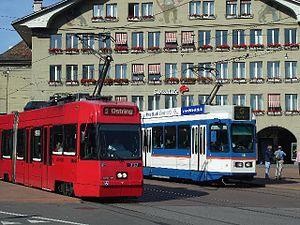
Le transport ferroviaire en Suisse se caractérise par un réseau de chemin de fer dense et relativement décentralisé de 5 124 km de lignes et par une desserte assez fine et cadencée du territoire. La majeure partie du réseau suisse est en voie normale de 1 435 mm, viennent ensuite les voies en 1 000 mm, plus 68,5 km de voie de moins de 800 mm et une toute petite ligne de 1,96 km qui a un écartement de 1 200 mm. Le réseau est en grande partie électrifié en alternatif, selon les normes allemandes avec du 15 kV 16 Hz 2/3, à l'exception de quelques tronçons transfrontaliers.
Le tramway de Berne est le réseau de tramway desservant la ville de Berne, capitale du canton éponyme et de la Suisse. Le réseau fonctionne depuis 1890 et est de nos jours est composé de cinq lignes d'une longueur totale de 39,6 km et à écartement métrique. Il est exploité depuis 1947 par la Städtische Verkehrsbetriebe Bern qui opère depuis 2000 sous la marque Bernmobil.